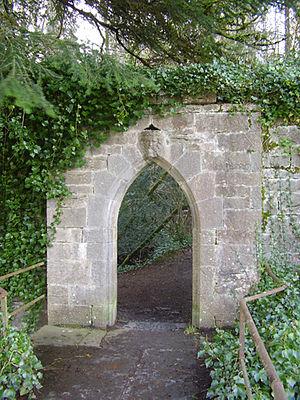
Ruaidrí mac Toirdelbach Ua Conchobair roi de Connacht Ard rí Érenn